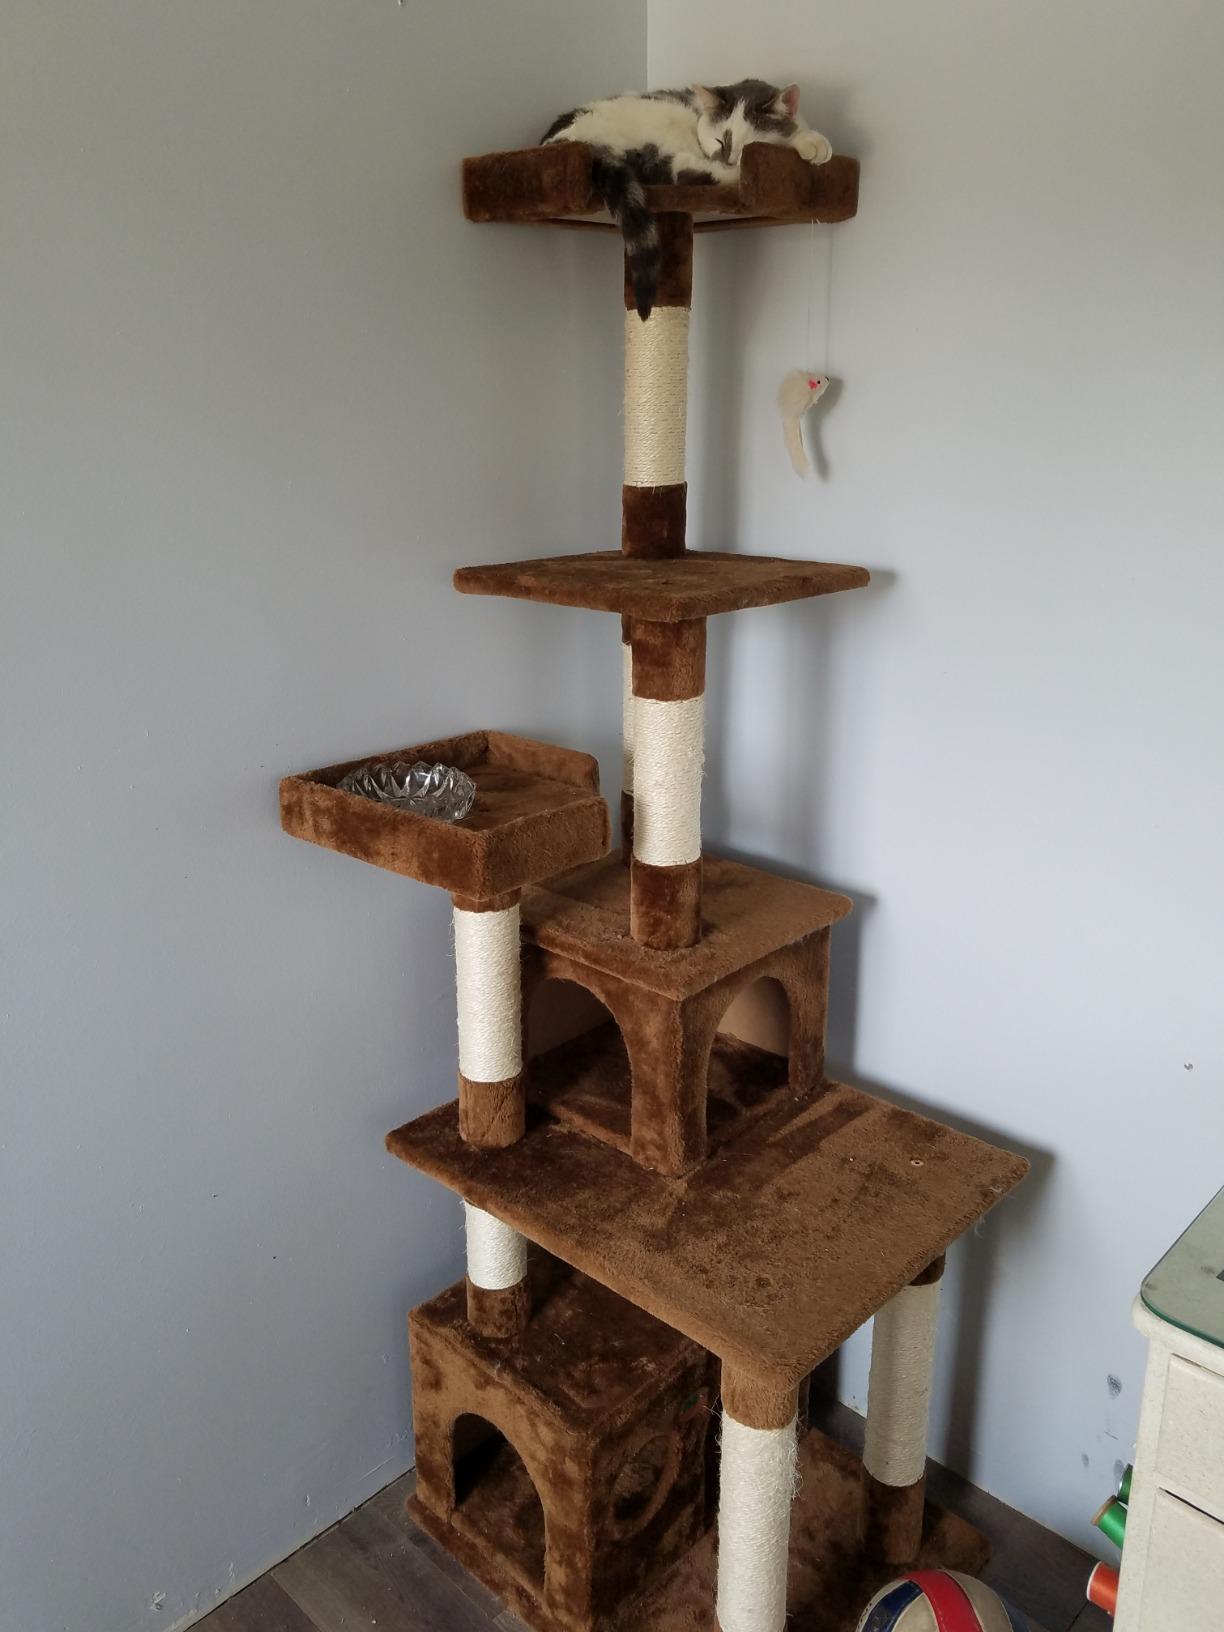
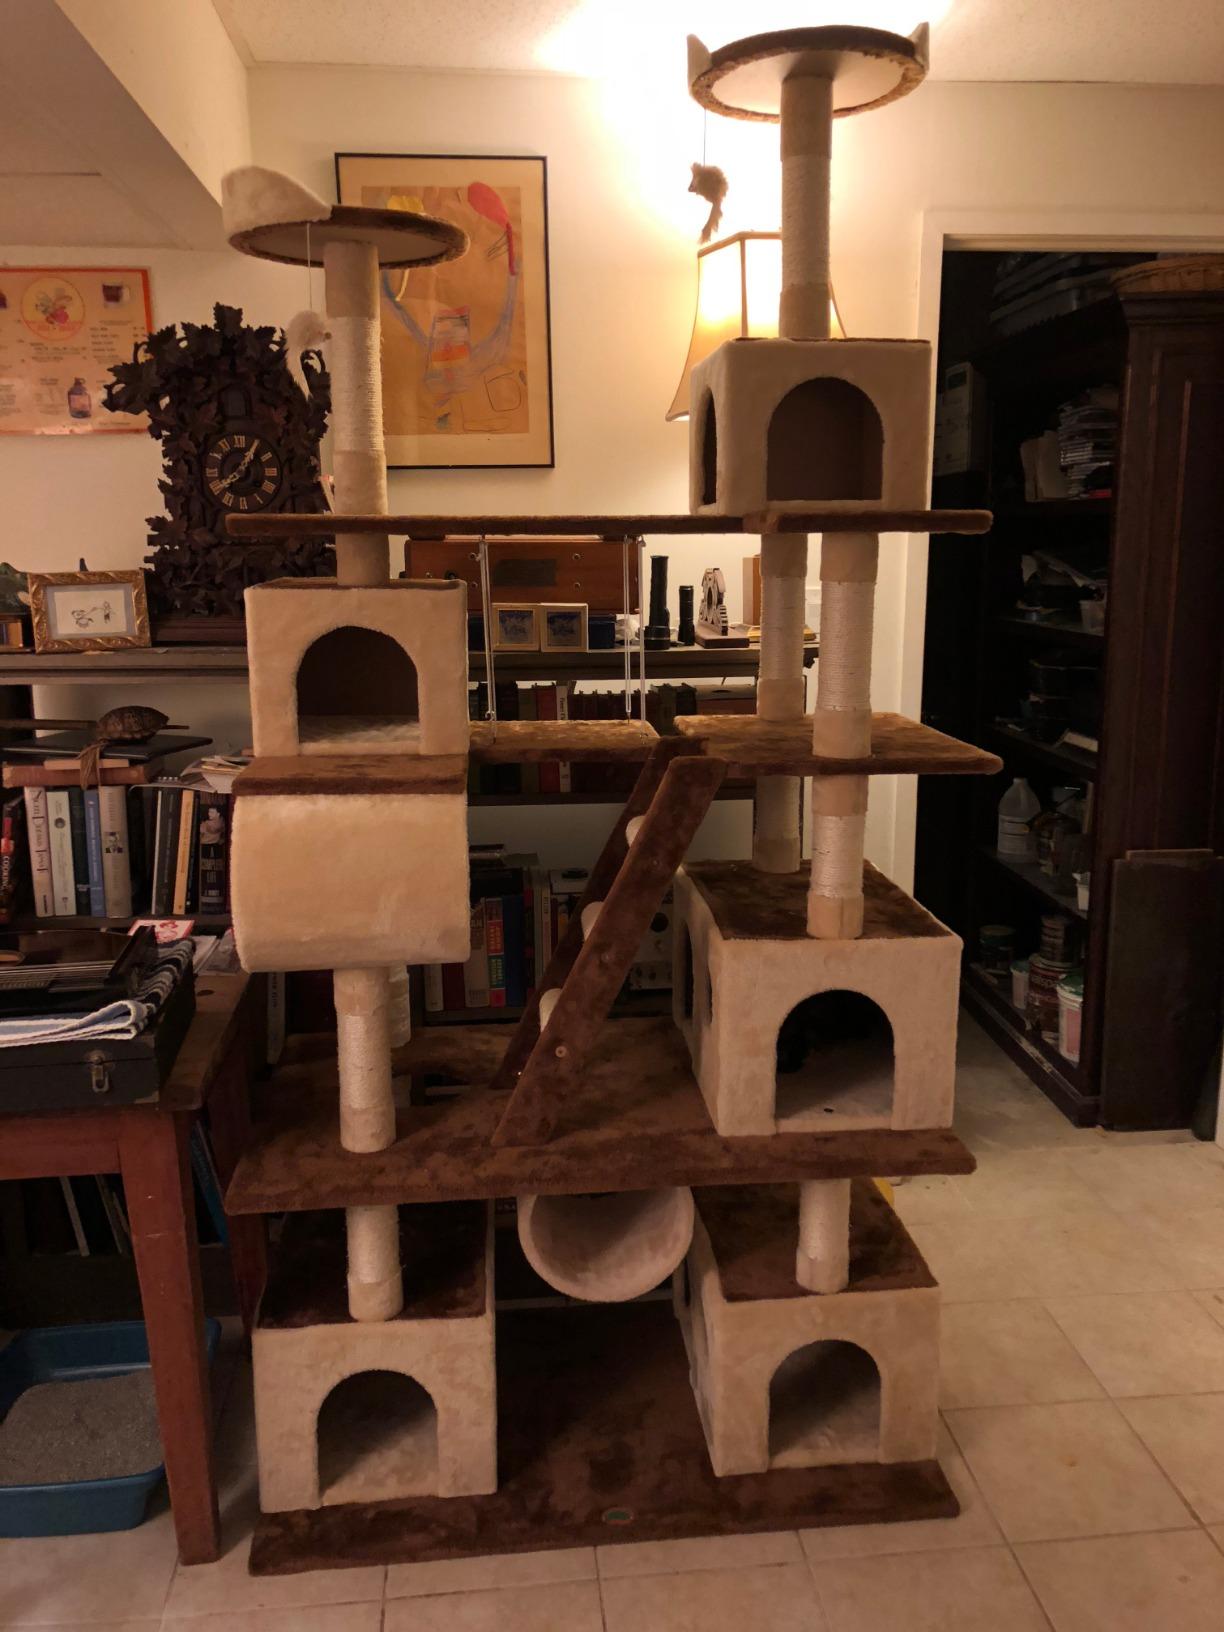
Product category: items_cat tree
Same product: no